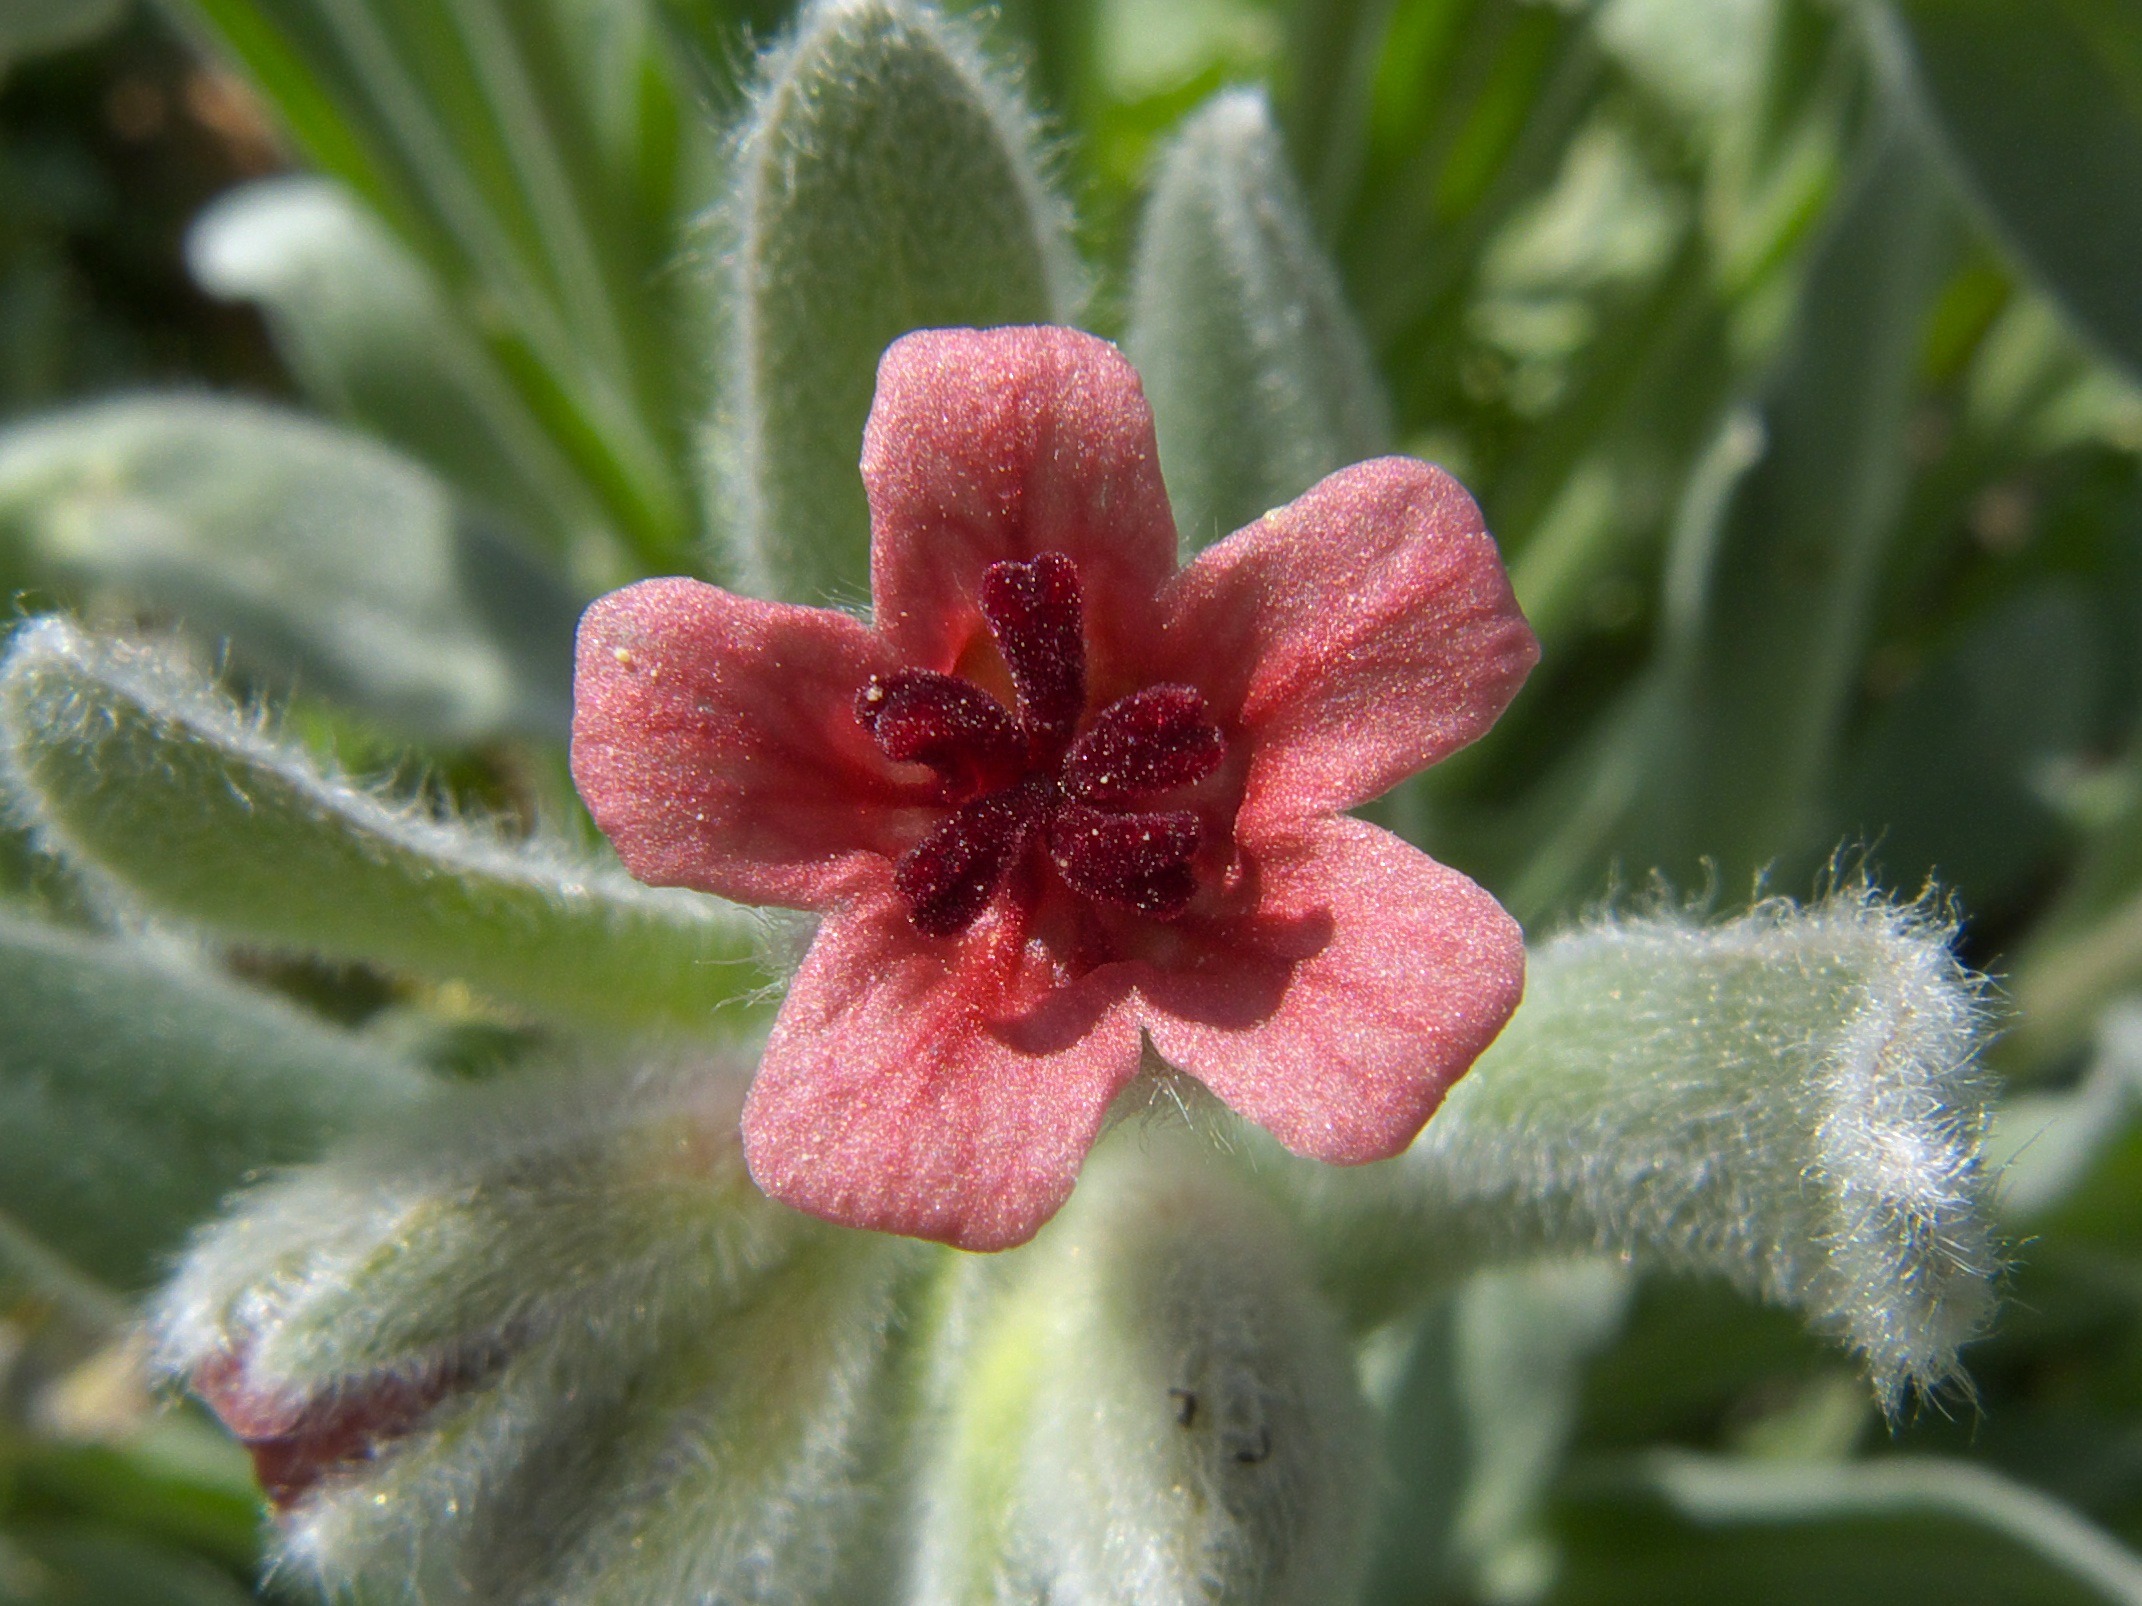
nature, blossom, plant, flower, petal, bloom, summer, spring, macro, botany, flora, plants, wildflower, flowers, close up, outside, shrub, macro photography, flowering plant, land plant, cynoglossum cheirfolium